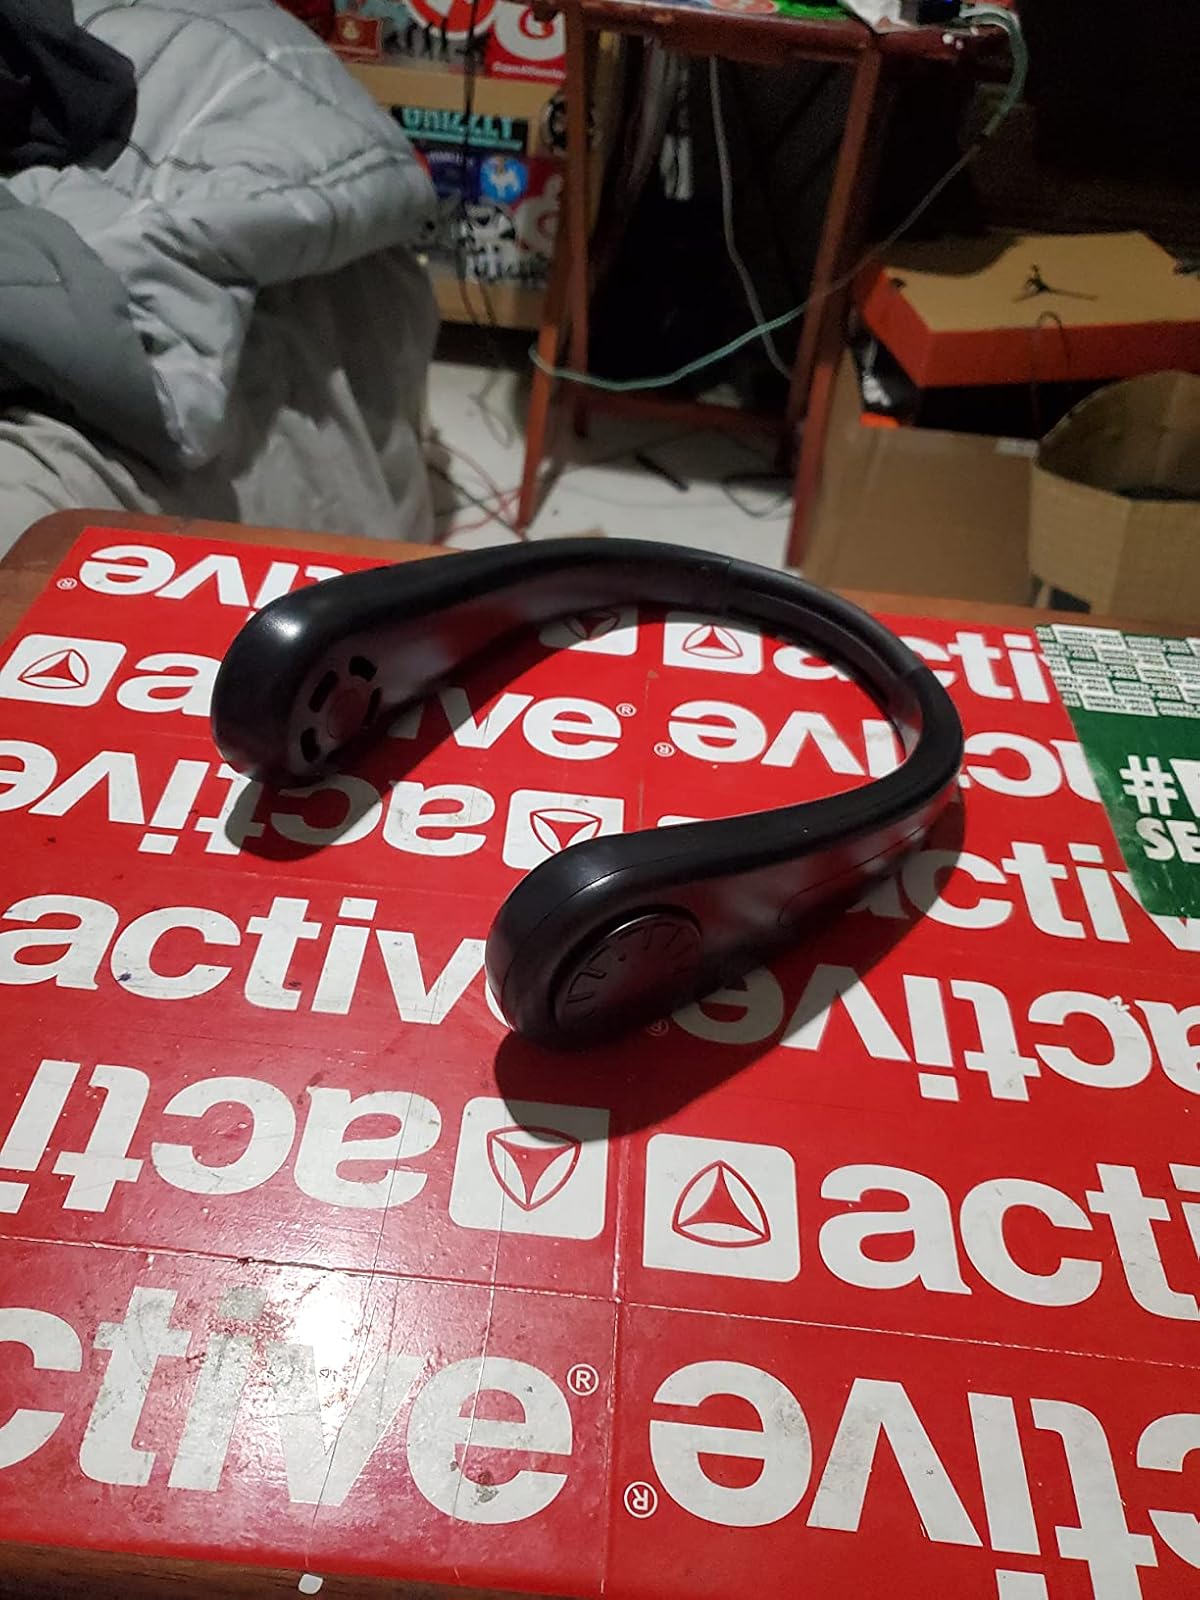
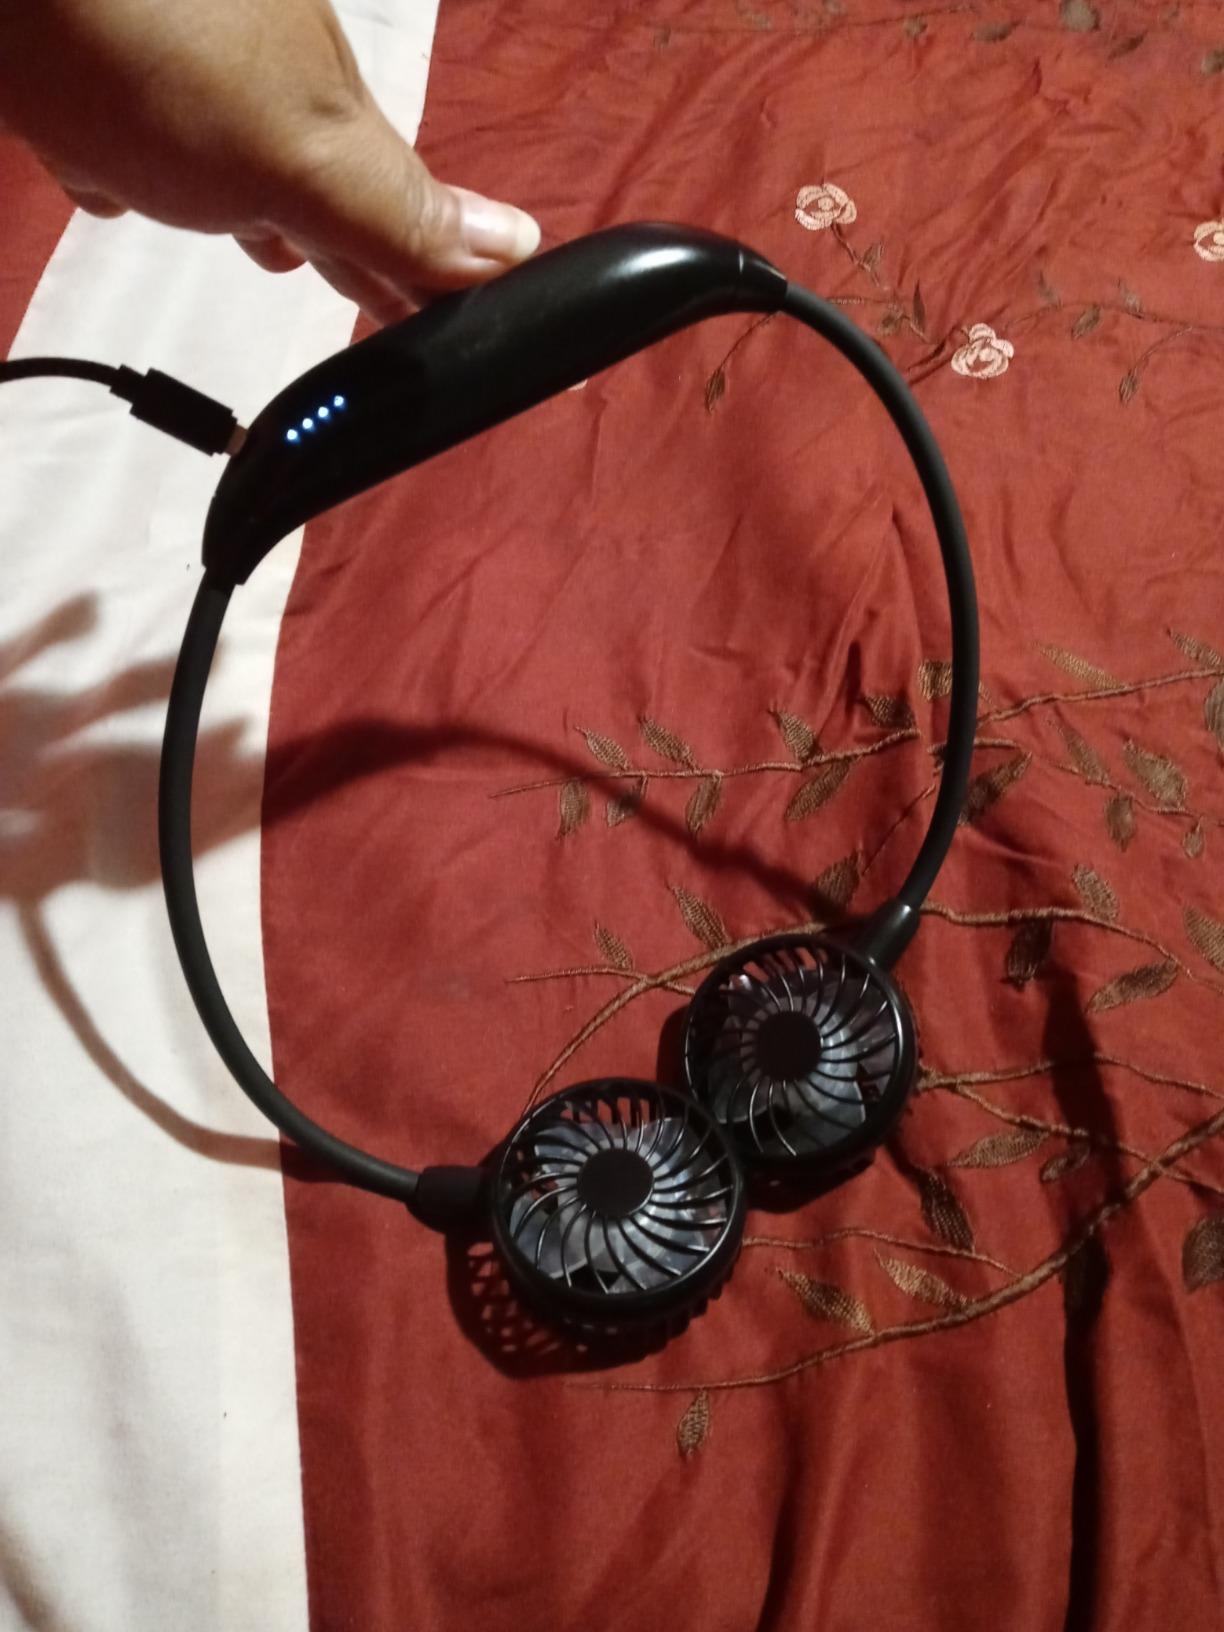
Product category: fan
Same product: no